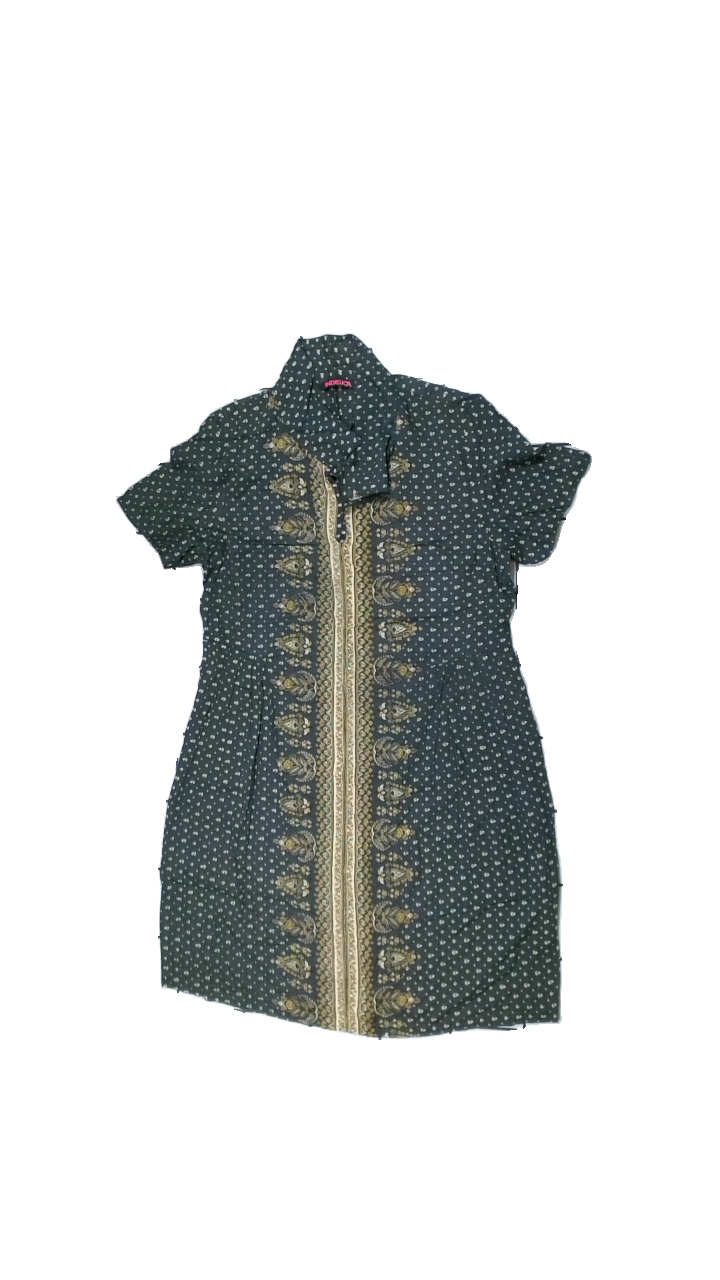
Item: Dress (Ladies)
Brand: Indiska
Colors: Grey, Yellow
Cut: Loose
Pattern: Other
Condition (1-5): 5
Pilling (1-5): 5
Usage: Reuse
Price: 50-100